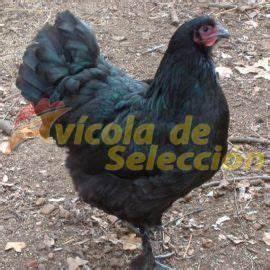
chicken